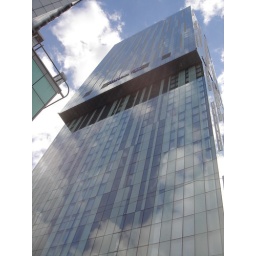
Tallest residential building in Britain the Betham tower